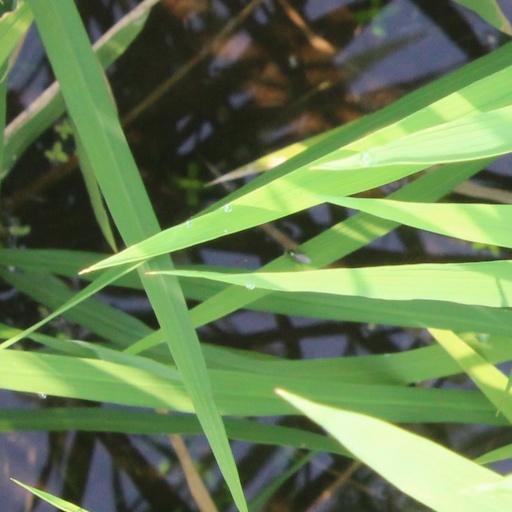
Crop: rice